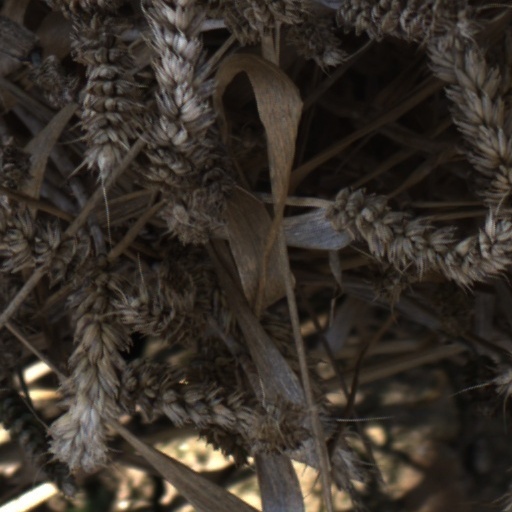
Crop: wheat